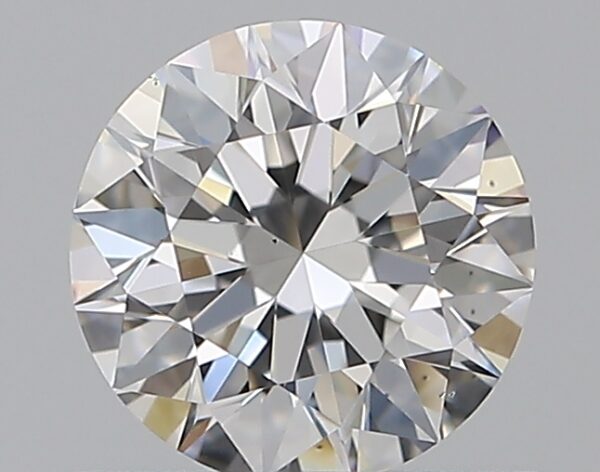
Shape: round
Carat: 0.53
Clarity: VS1
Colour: F
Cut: EX
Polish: EX
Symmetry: EX
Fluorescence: M
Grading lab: GIA
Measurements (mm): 5.17 x 5.2 x 3.25